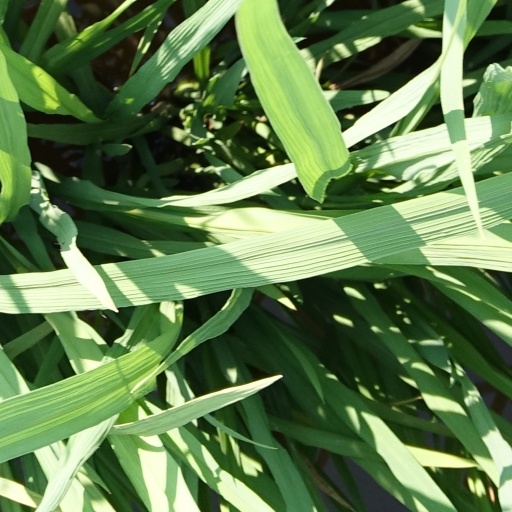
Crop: rice